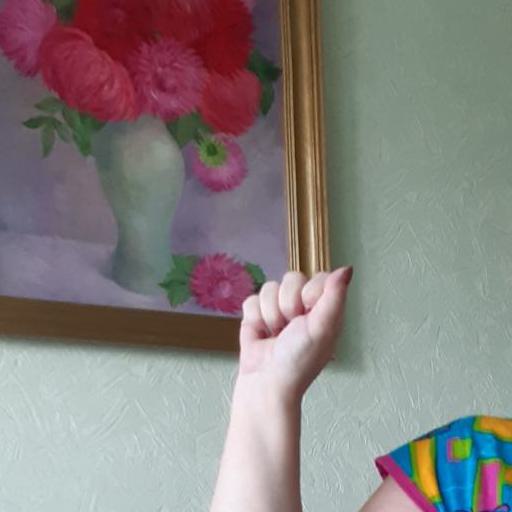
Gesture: fist